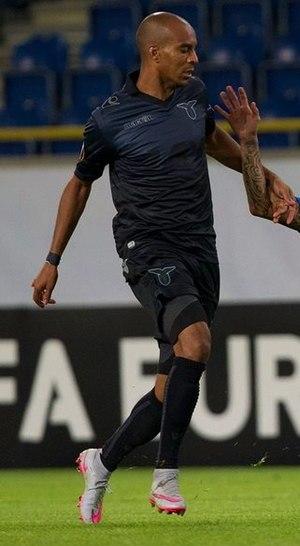
Abdoulay Konko Faye, né le 9 mars 1984 à Marseille, est un footballeur français qui évolue au poste de défenseur.